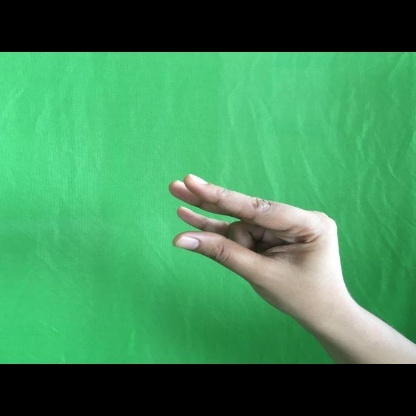
Mudra: Kangulam